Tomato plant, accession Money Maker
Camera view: vertical (180 deg); turntable rotation: 210 degrees
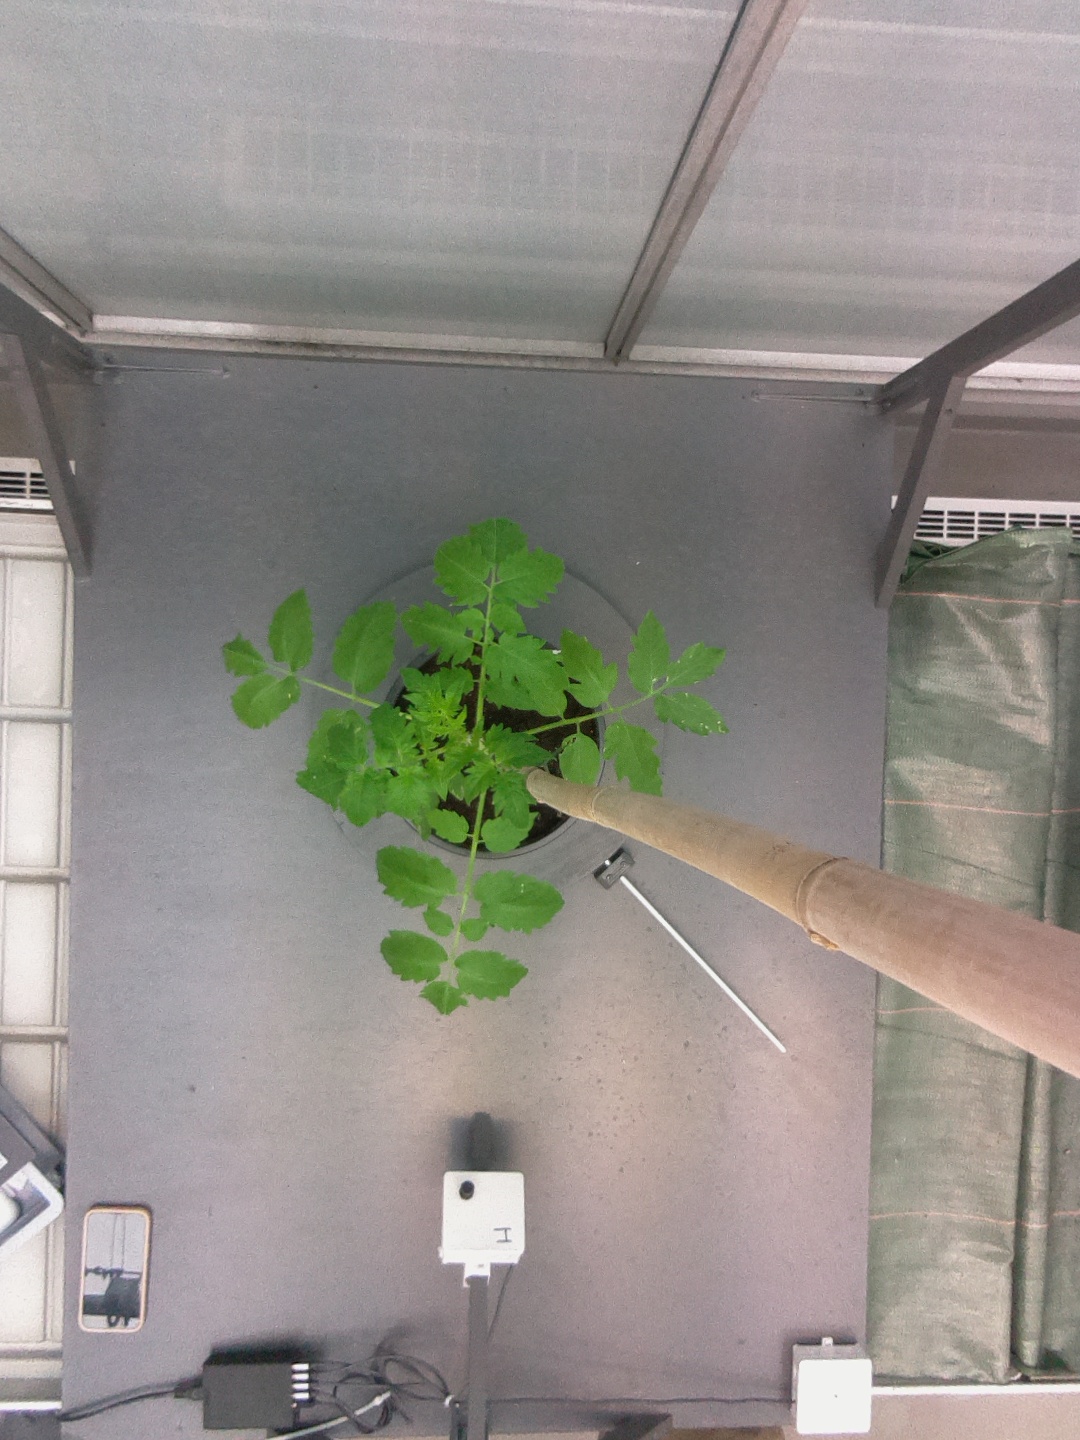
BBCH growth stage 13: 6 of true leaves visible